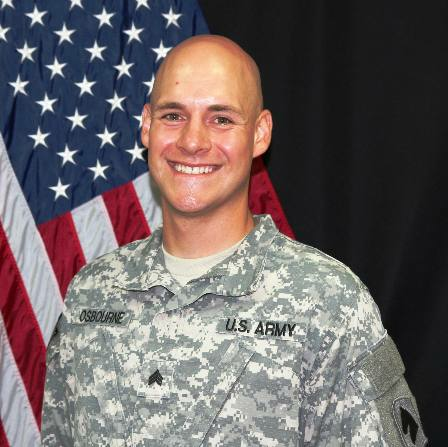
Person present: Yes